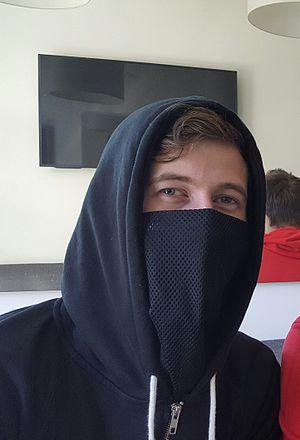
Alan Olav Walker, ayant autrefois utilisé le pseudonyme DJ Walkzz, né le 24 août 1997 à Northampton, est un DJ, auteur-compositeur et producteur britannico-norvégien.